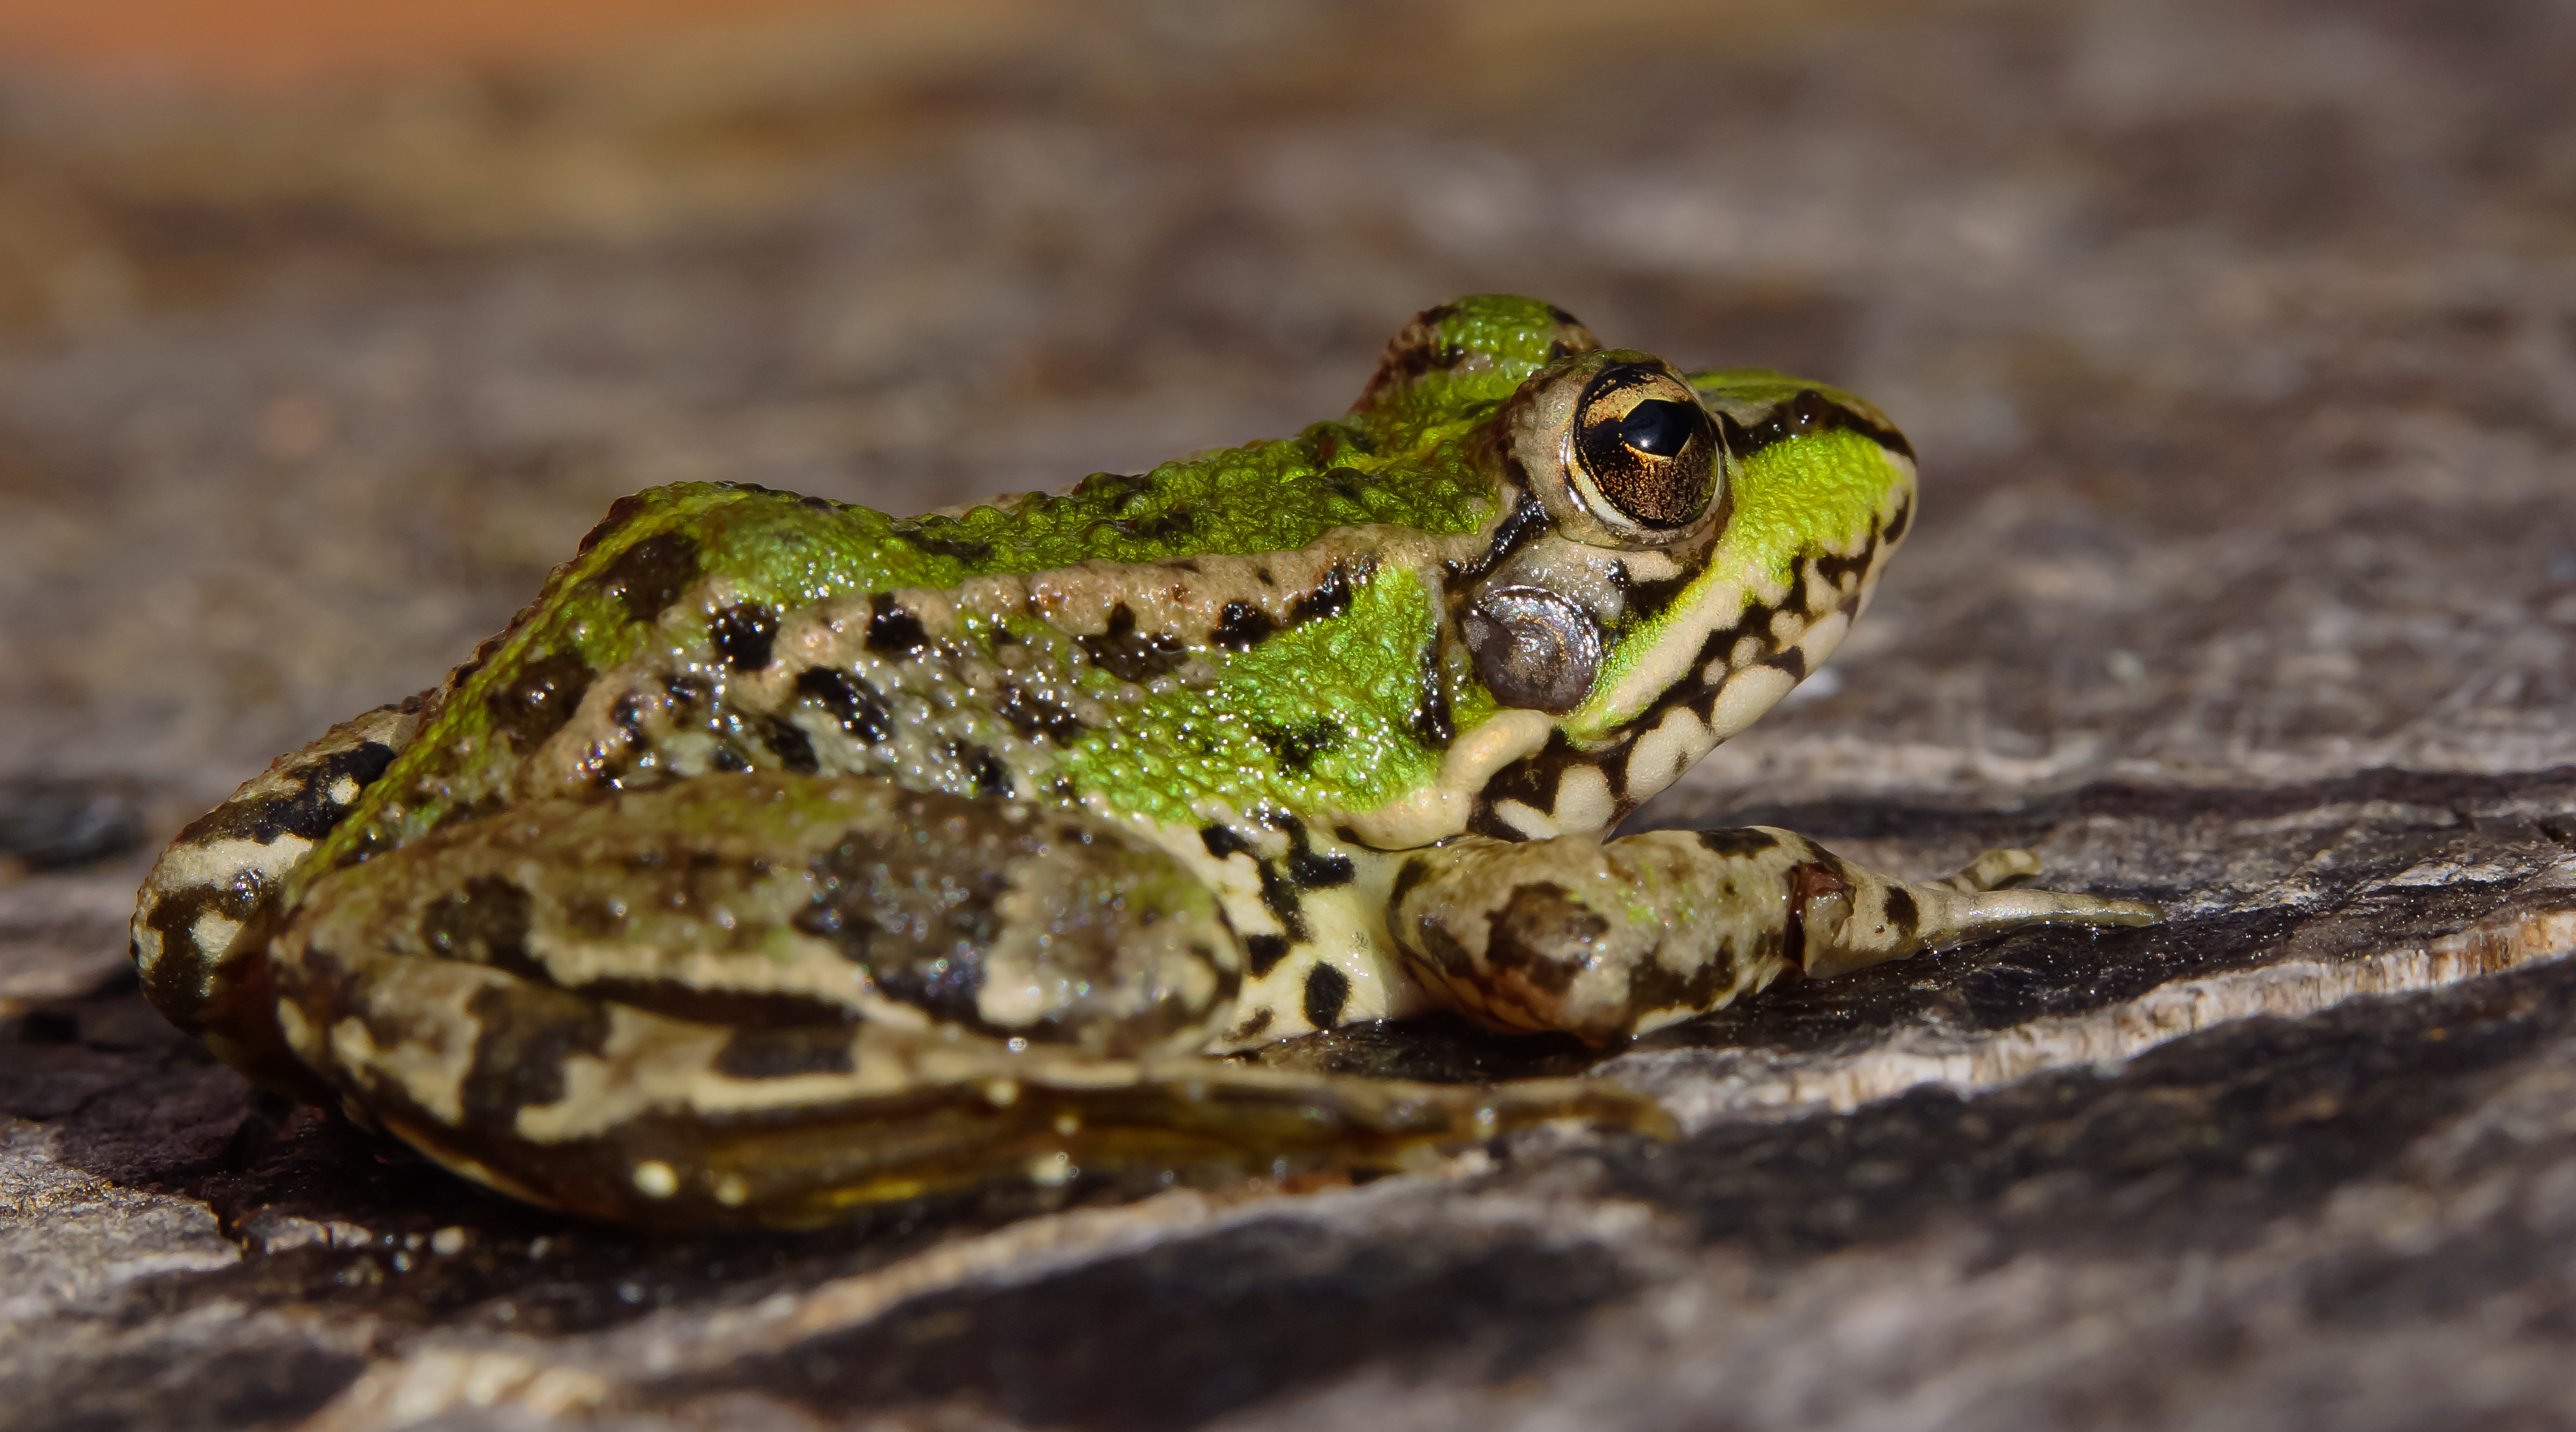
nature, photo, wildlife, macro, frog, toad, amphibian, fauna, close up, animals, vertebrate, naturaleza, 60mm, a77, rana, g, ggl1, gaby1, xovesphoto, animales, sonya77, tamron60mm, gphoto, gabrielcorua, xelodegalicia, anfibios, macro photography, bullfrog, ranidae